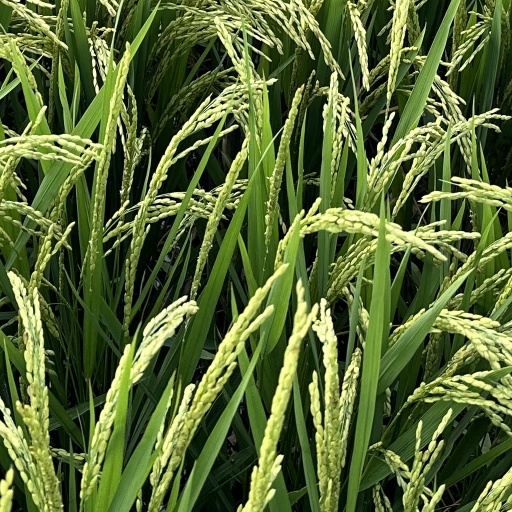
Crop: rice